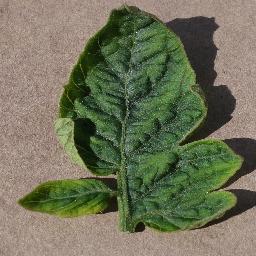
Label: Tomato___Tomato_Yellow_Leaf_Curl_Virus